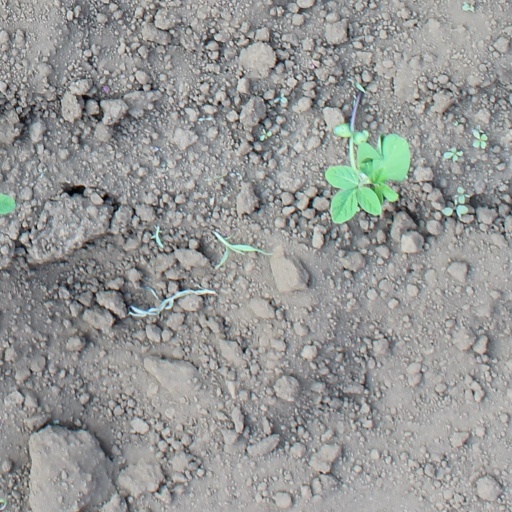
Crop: soybean